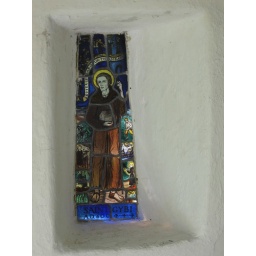
Stained Glass window in Penmorfa church porch